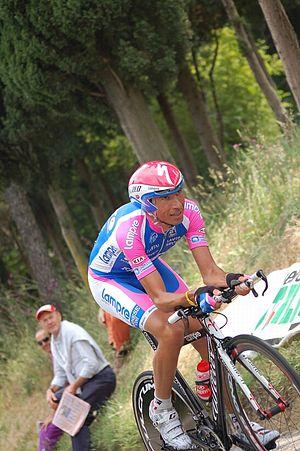
Alessandro Spezialetti est un ancien coureur cycliste italien, professionnel de 1997 à 2012. Il est actuellement directeur sportif de l'équipe Androni Giocattoli.